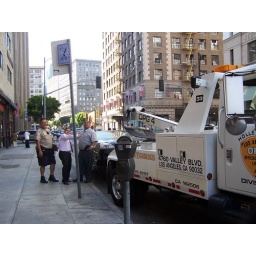
Fashion District workers joke around with tow truck driver, in front of car being towed in the Fashion District.